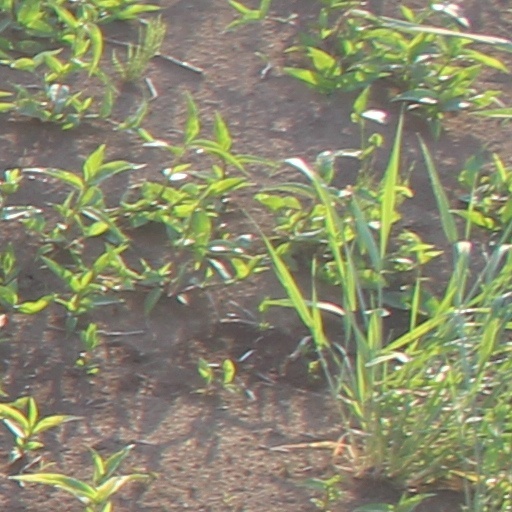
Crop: wheat